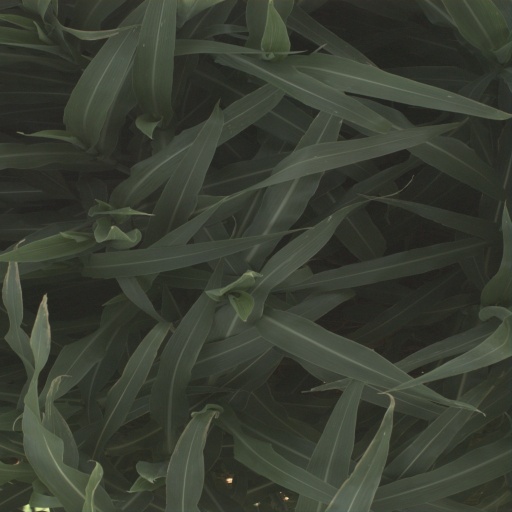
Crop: sorghum